Mexican ceramics

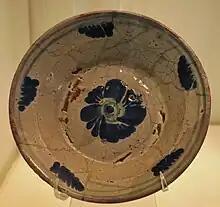
Ceramic plate from Puebla, dated to the 17th or 18th century

The Spanish Conquest introduced European traditions of pottery and had severe effects upon native traditions. Some pottery forms survived intact, such as comals, grinders (molcajetes), basic cooking bowls/utensils and censers. This was mostly done in plain orangeware and some were colored red and black. All pre-Hispanic figurines, since they were almost always related to religion, disappeared and replaced by images of the Virgin Mary, angels, friars, soldiers, devils and European farm animals such as dogs, cattle and sheep. The major effect on production was the introduction of the potter's wheel, the enclosed kiln, lead glazes and new forms such as candlesticks and olive jars. The importation of European and Asian ceramics mostly affected decoration styles of native produced wares. The impact of these was felt earliest and strongest in the central highlands on Mexico, in and around Mexico City. While some traditional pre-Hispanic style ware was still produced in the early colonial, its quality and aesthetics declined dramatically until it nearly disappeared entirely.